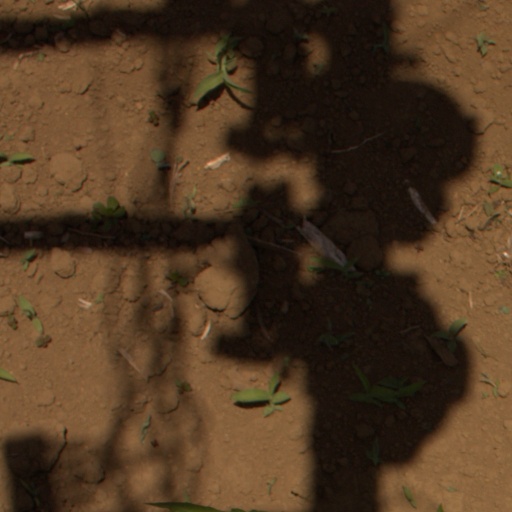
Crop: Jerusalem artichoke